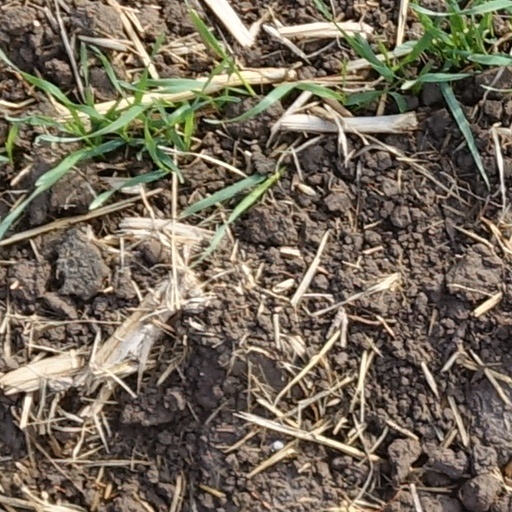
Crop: wheat